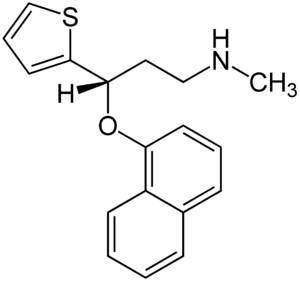
La duloxétine, commercialisée dans divers pays sous les noms de Cymbalta, Yentreve, Xeristar ou AriClaim est un antidépresseur inhibiteur de la recapture de la sérotonine et de la noradrénaline. Il est utilisé pour le traitement de l’épisode dépressif majeur, du trouble de l'anxiété généralisée, de la douleur liée à la neuropathie diabétique.